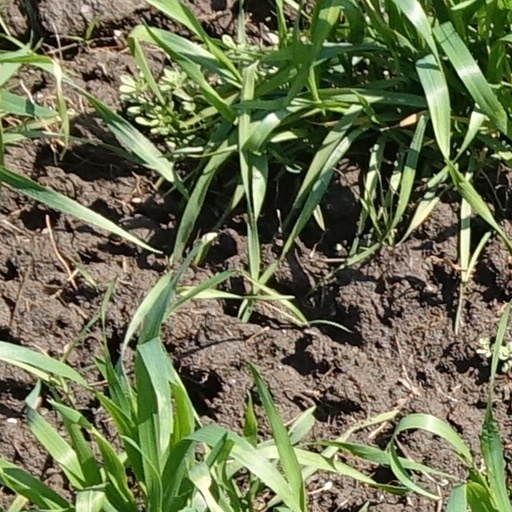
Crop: wheat